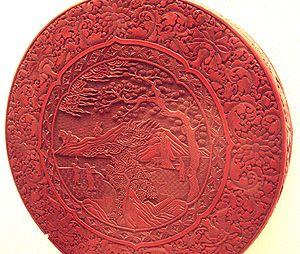
La dynastie Ming est une lignée d'empereurs qui a régné sur la Chine de 1368 à 1644. La dynastie Ming fut la dernière dynastie chinoise dominée par les Han. Elle parvint au pouvoir après l'effondrement de la dynastie Yuan dominée par les Mongols, et dura jusqu'à la prise de sa capitale Pékin en 1644 lors de la rébellion menée par Li Zicheng, qui fut rapidement supplanté par la dynastie Qing mandchoue. Des régimes loyaux au trône Ming existèrent jusqu'en 1662, année de leur soumission définitive aux Qing.